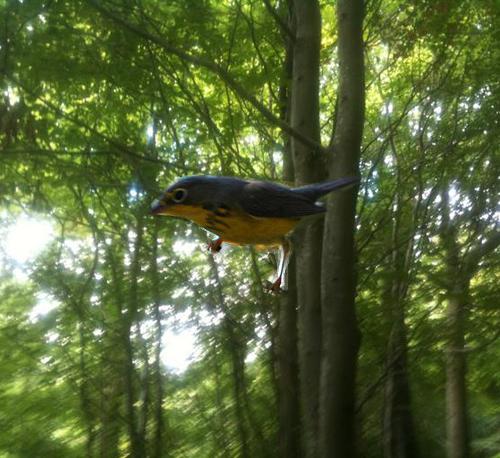
Bird species: Canada_Warbler
Bird type: landbird
Background: land